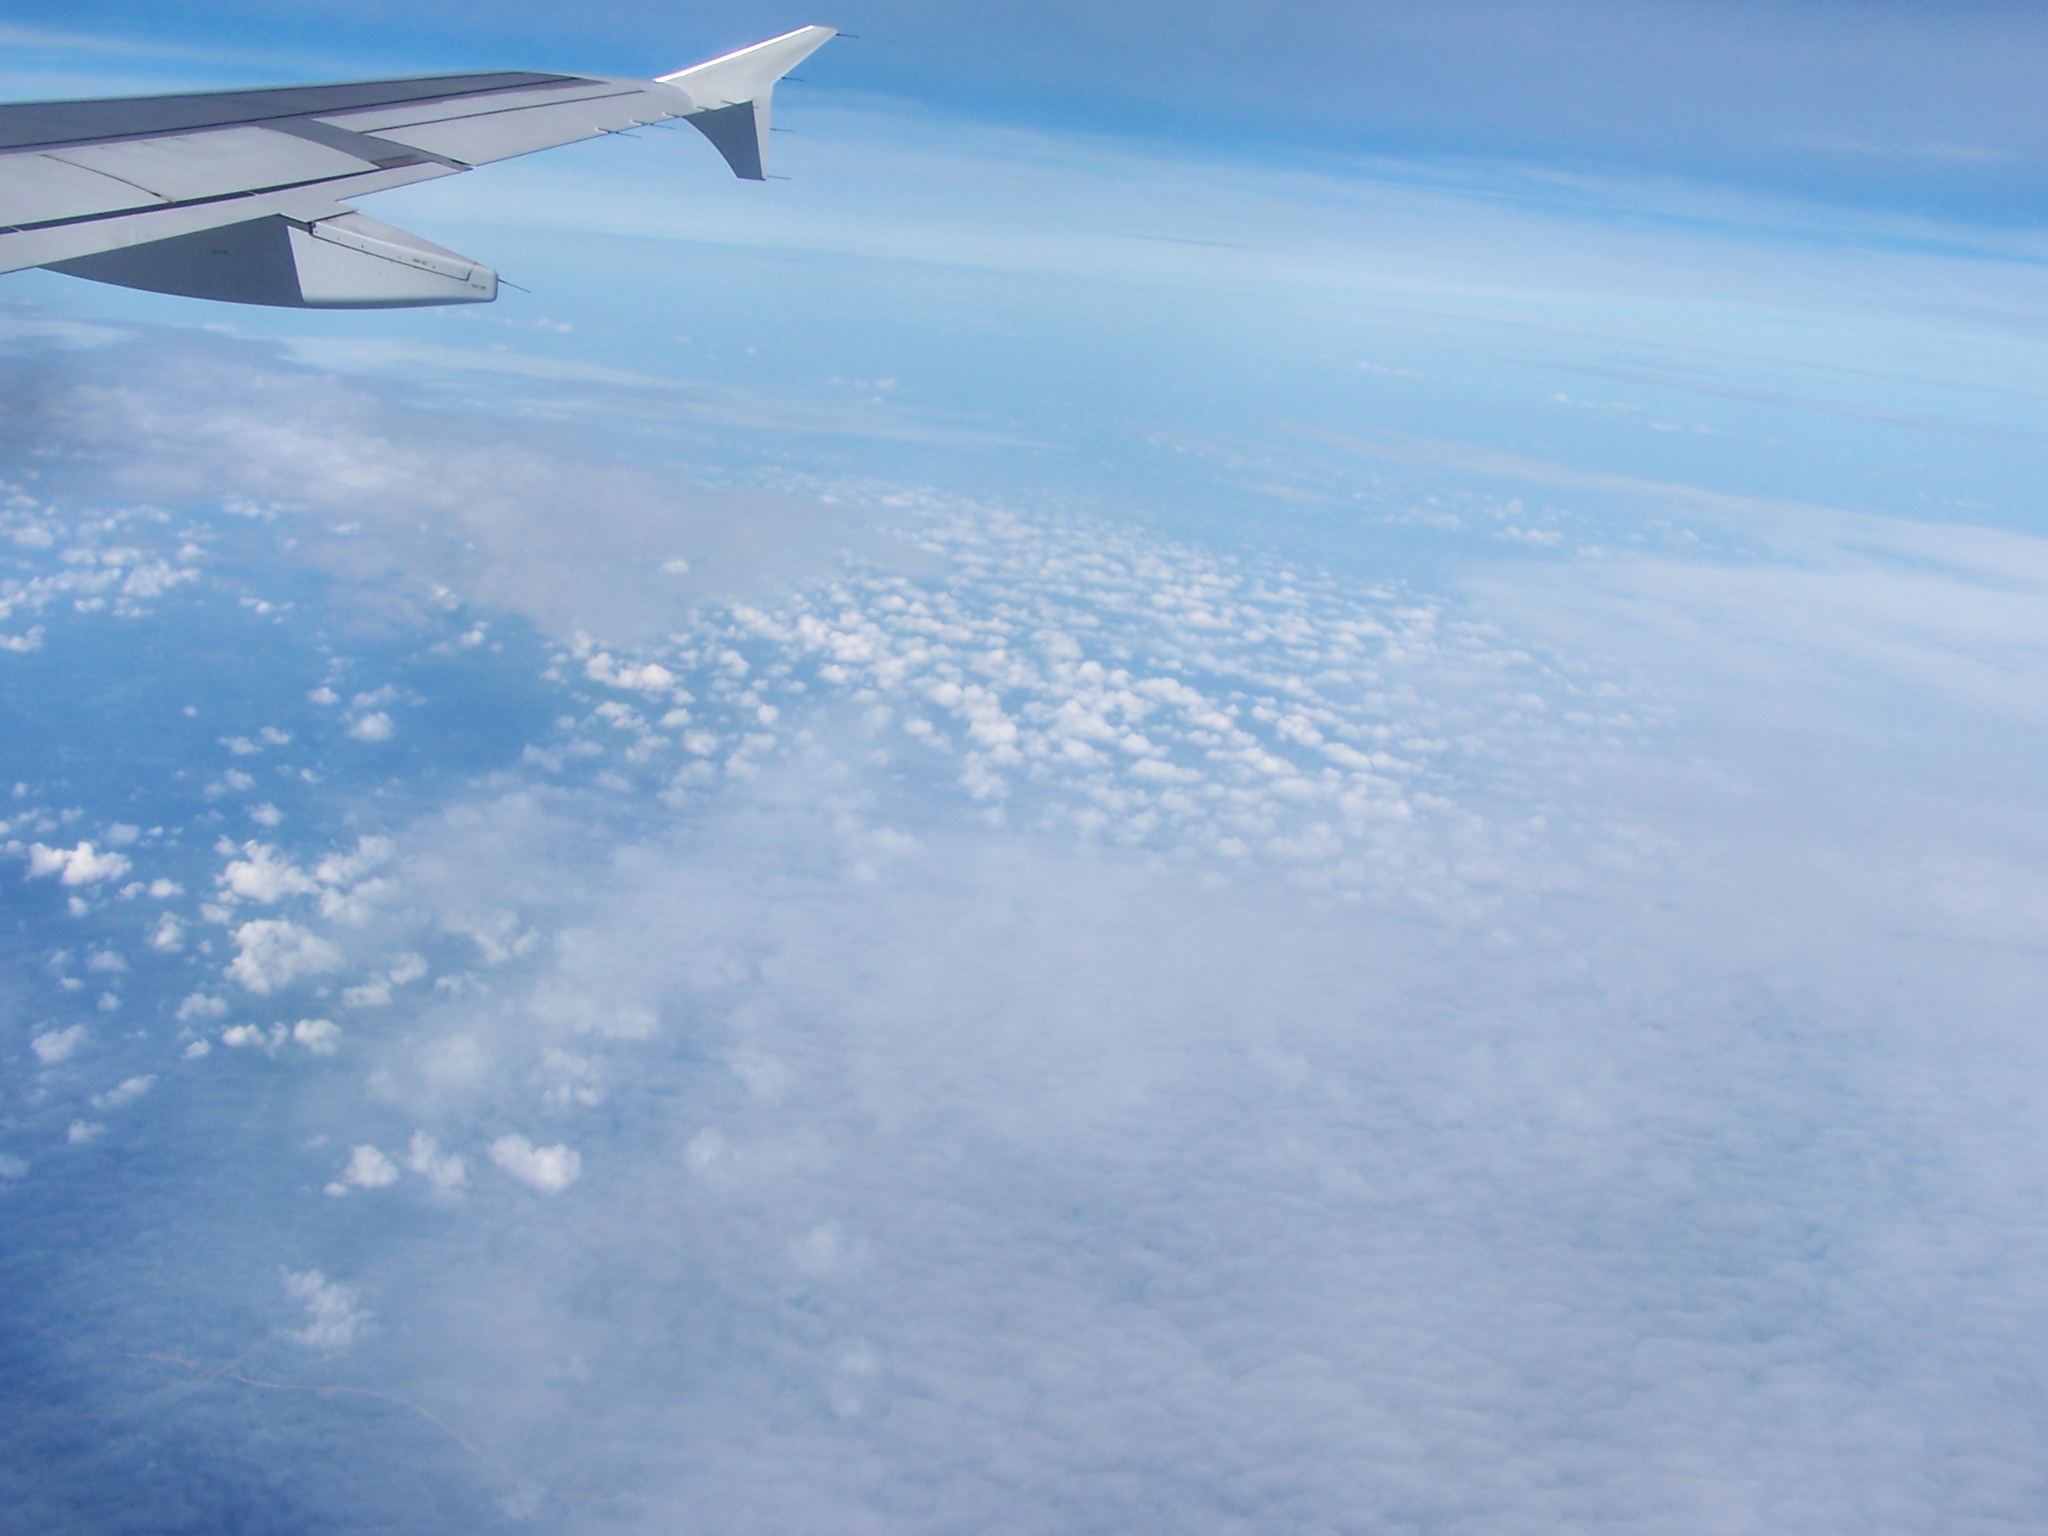
sea, ocean, horizon, snow, wing, cloud, sky, sunlight, atmosphere, airplane, aircraft, ice, reflection, vehicle, flight, blue, arctic, the scenery, arctic ocean, atmosphere of earth